Neil Sanderson

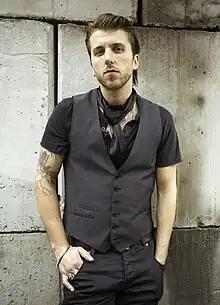
Sanderson in 2009

Sanderson was thrilled by the success of Three Days Grace. Speaking in Greensboro, North Carolina, during their 2008 tour, he said: "We get to blow stuff up onstage now. We like to put in as much production and lights as we can. The seizure factor has gone way up." Speaking of the band's move to larger playing sites, he continued "It's great to be able to see everybody in a smaller place. But the same people who were there in the early days are still there for us." Speaking of fan response to album songs, he said: "[W]e also play a lot of album tracks, and the crowd sings along just as much for those. These days, you have to make an awesome album. I think we're getting back to where people want to hear real stuff, since so much is contrived these days."